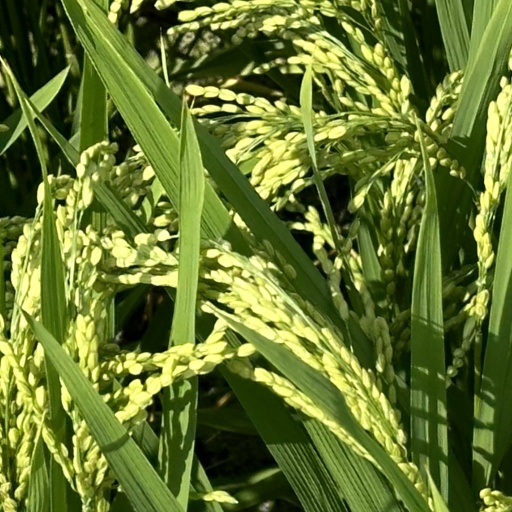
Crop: rice